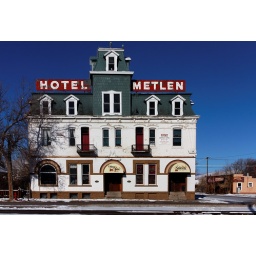
This once grand railroad hotel in Dillon Montana is now just a bar on the ground floor.